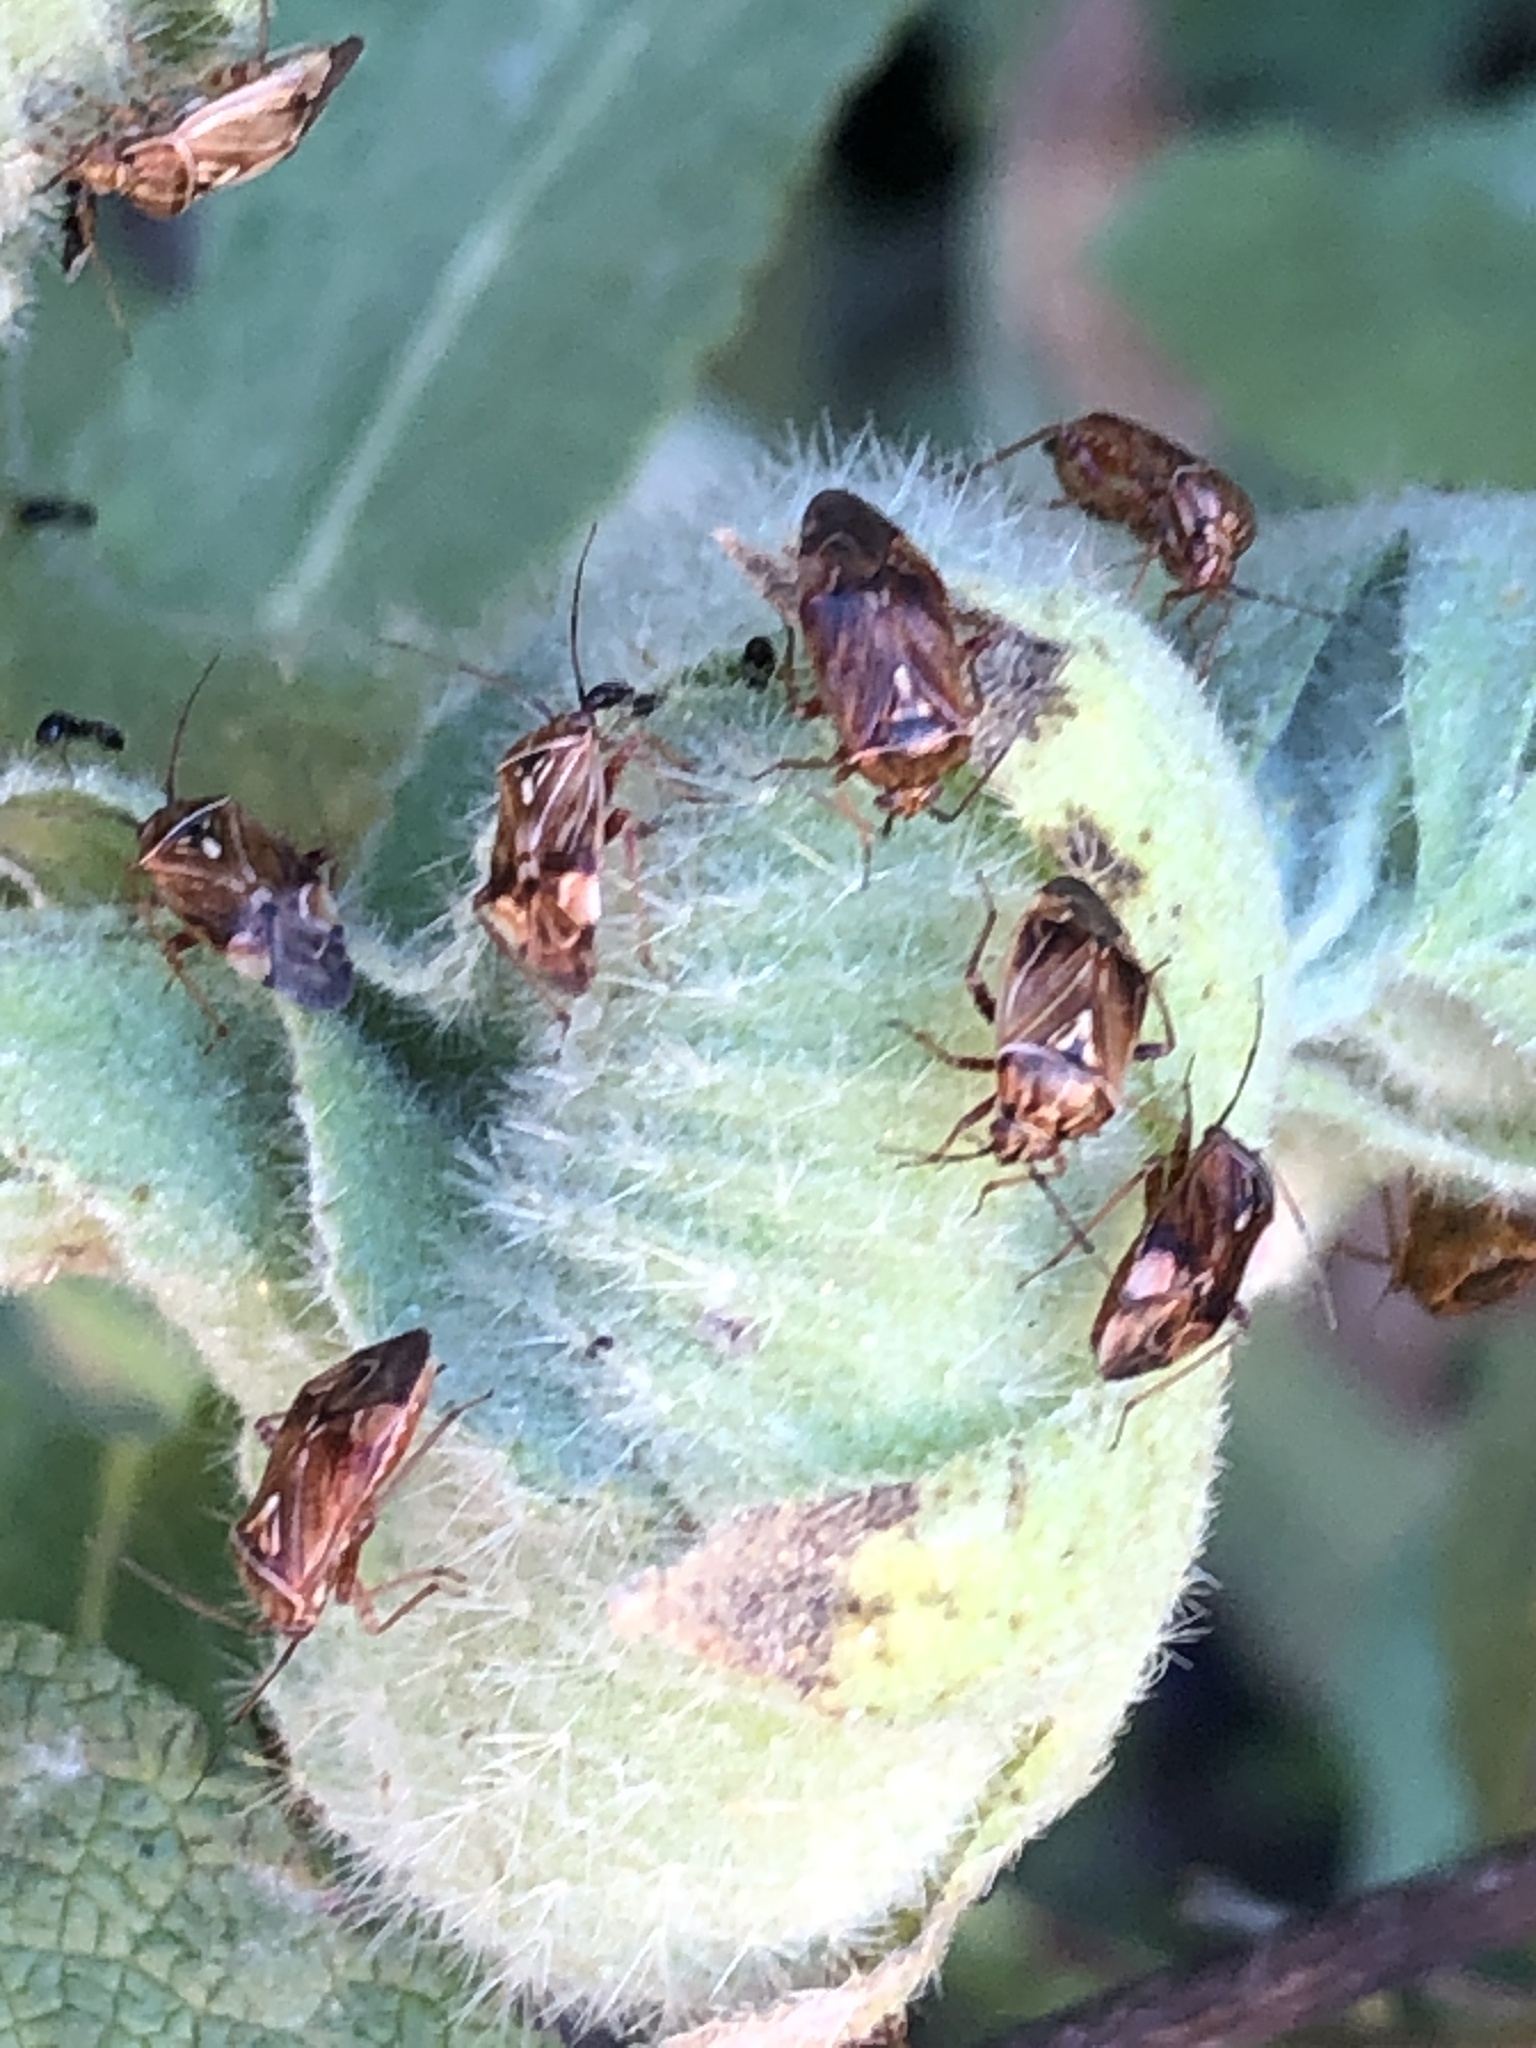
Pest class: lygus_bug